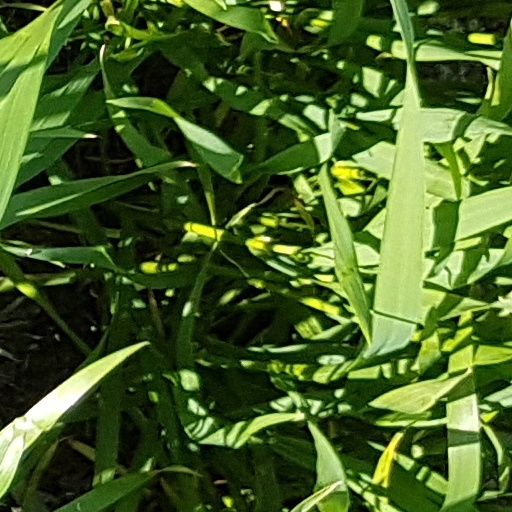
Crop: wheat